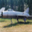
Label: airplane